Edward Forman

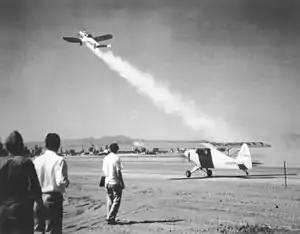
Take-off on August 12, 1941, of America's first "rocket-assisted" fixed-wing aircraft, an ERCO Ercoupe fitted with a GALCIT developed solid propellant JATO booster

In May 1938, Chief of the Army Air Corps General Henry A. "Hap" Arnold visited the laboratory to investigate the possible use of rocketry for the Army, in particular the possibility for a solution for the problem of heavily loaded military planes having to take off on shorter runways. This later turned into a $10,000 contract to develop Jet-Assisted-Take-Off units for the Air Corps.